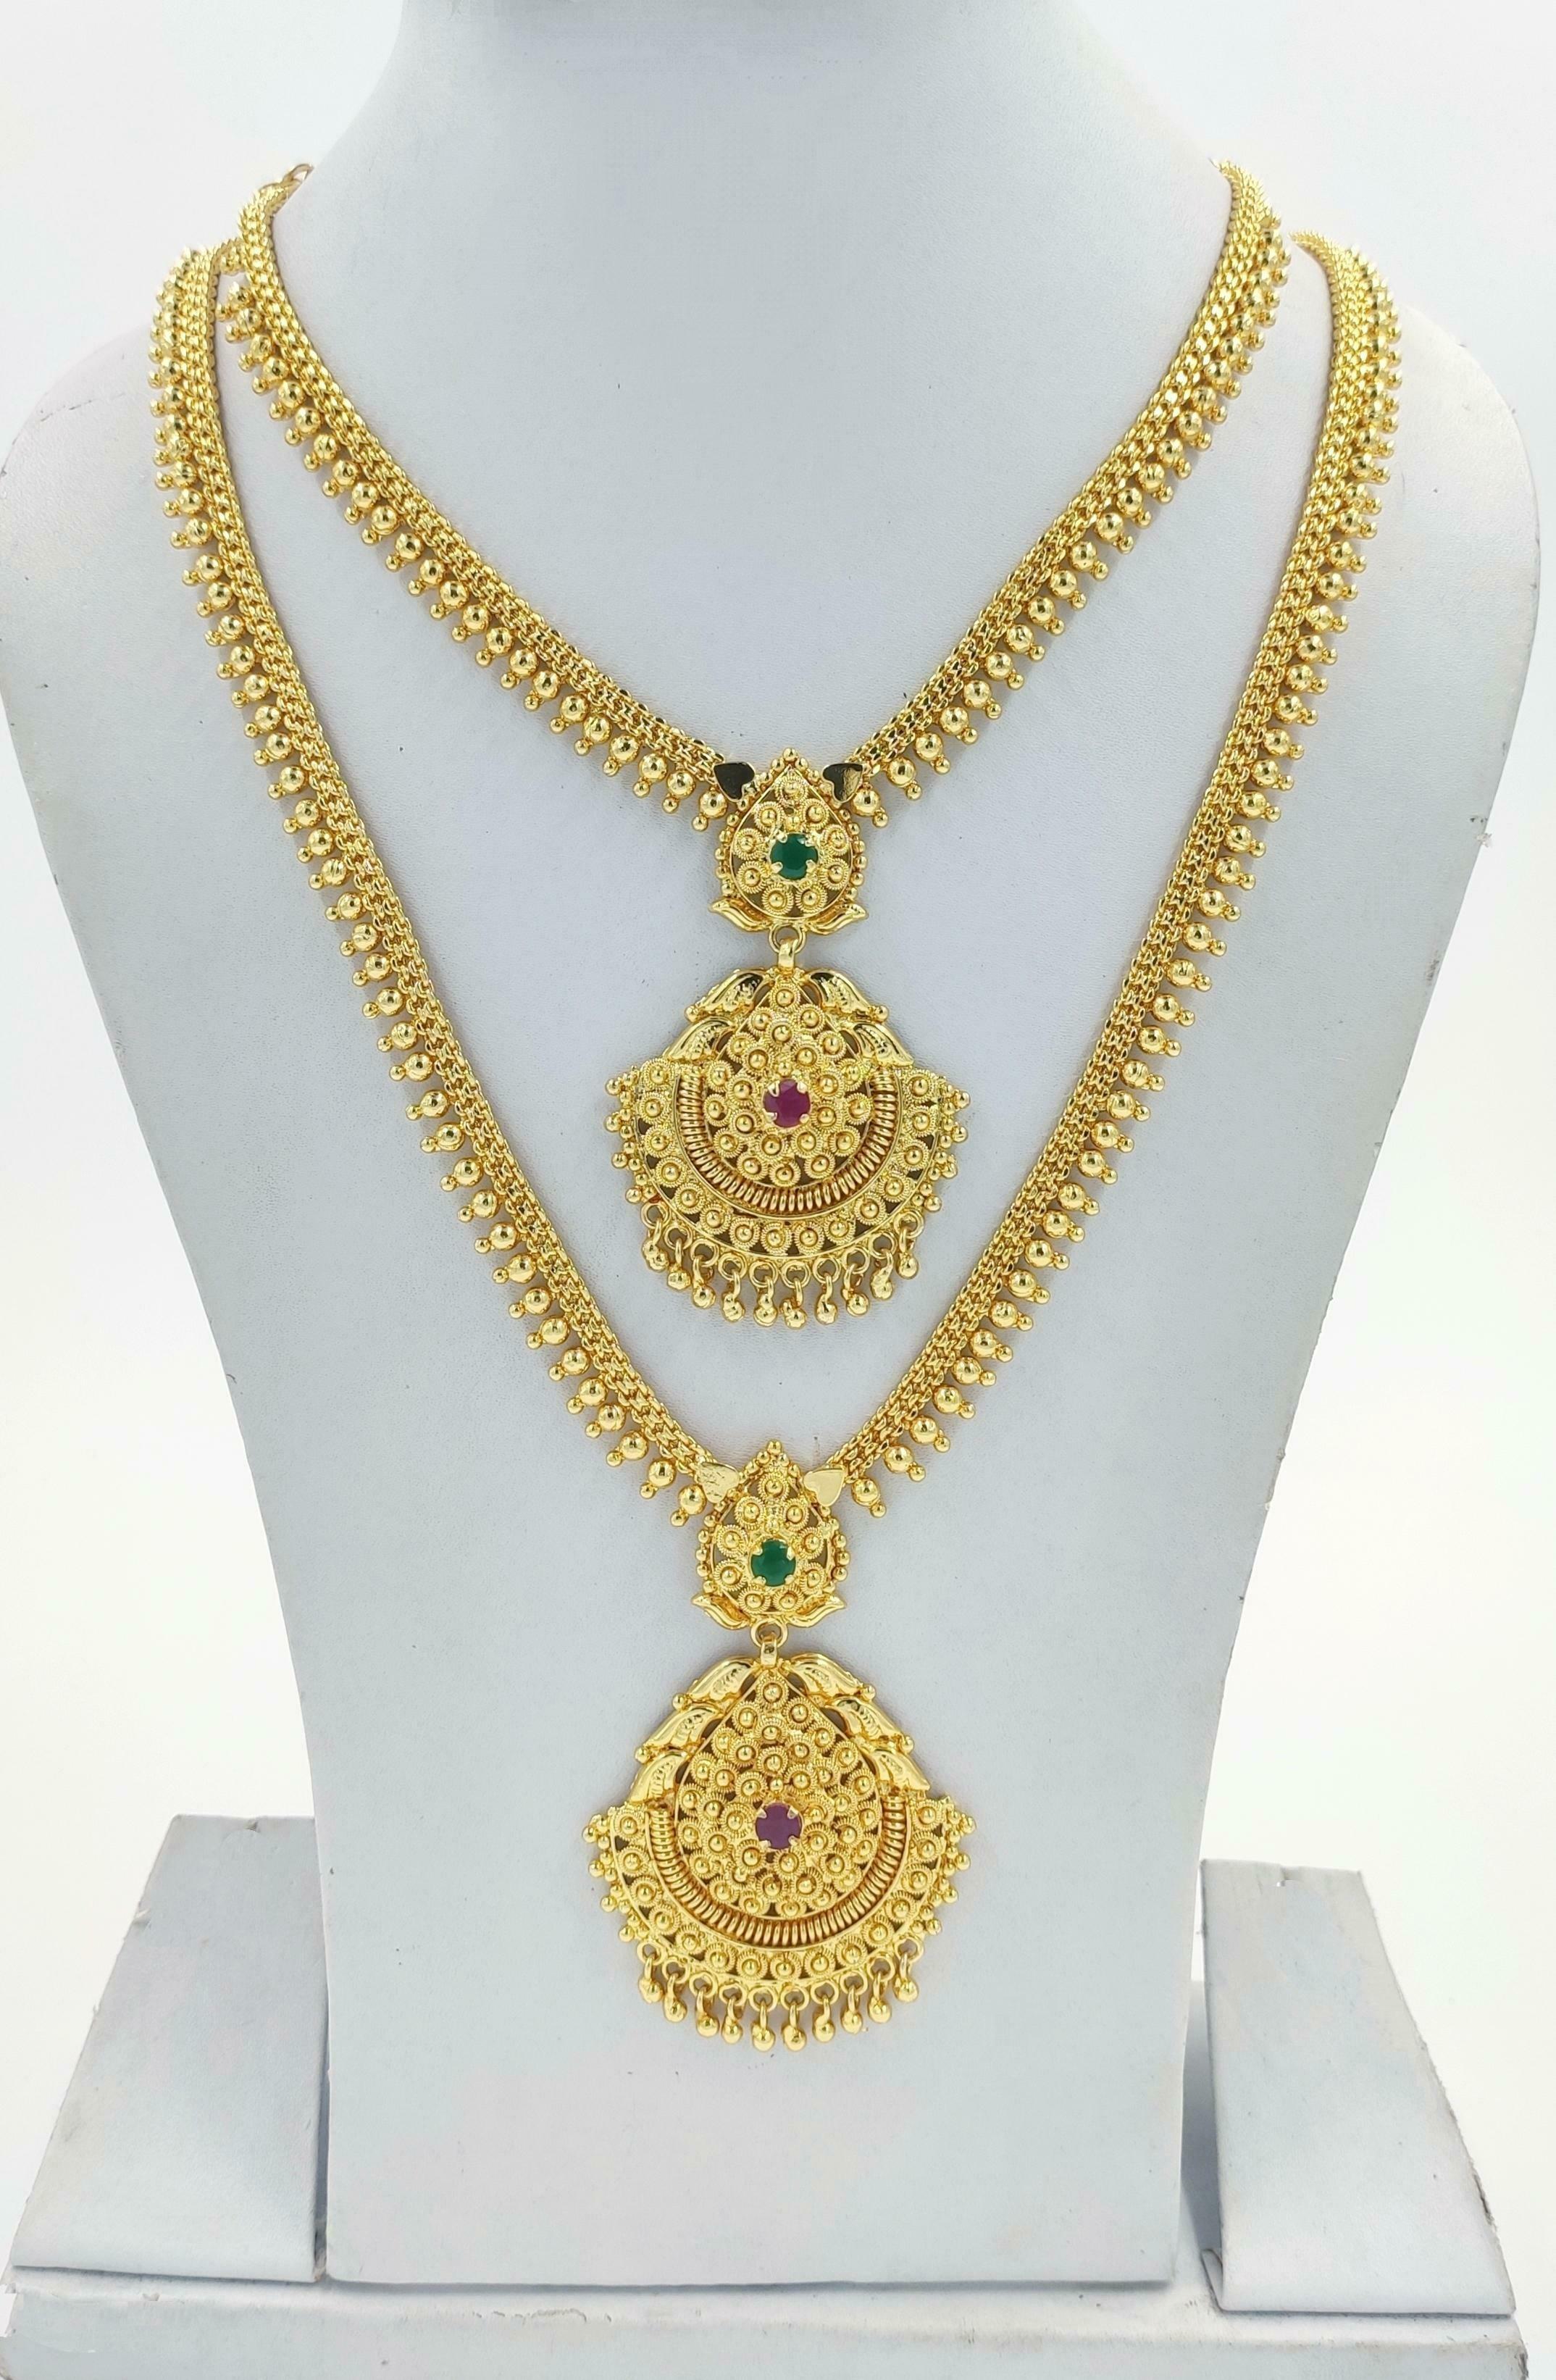
 Hanaa Women, Girls Copper Micro Gold Plated Covering Combo Necklace and Haram
Type: Necklaces & Pendants
Brand: Hanaa
Price: Rs. 1279
 The Brand of HANAA jewelry comes with the coating of Micro Gold Plating on it, which makes it look similar to real 22-karat jewelry. The Brand Of Hanaa Providing you the premium quality products and Our main intention is to satisfy the customer needs. The product gives you stylish look, traditional and modern. This is the Hottest collection of fashion Jewellery.
Features: Base Material - Copper,Chain Type - Anchor,Clasp Type - Fold Over,Chain and Necklace Thickness - 1.5 mm
Included: Pack of 1 x Micro Gold Plated Covering Combo Necklace and Haram